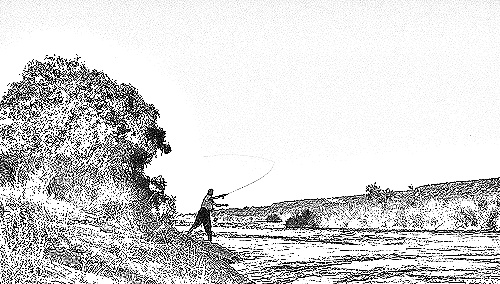
Portrait style: Sketch Portrait